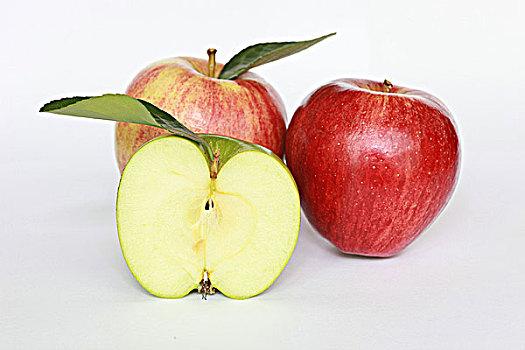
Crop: apple
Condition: healthy